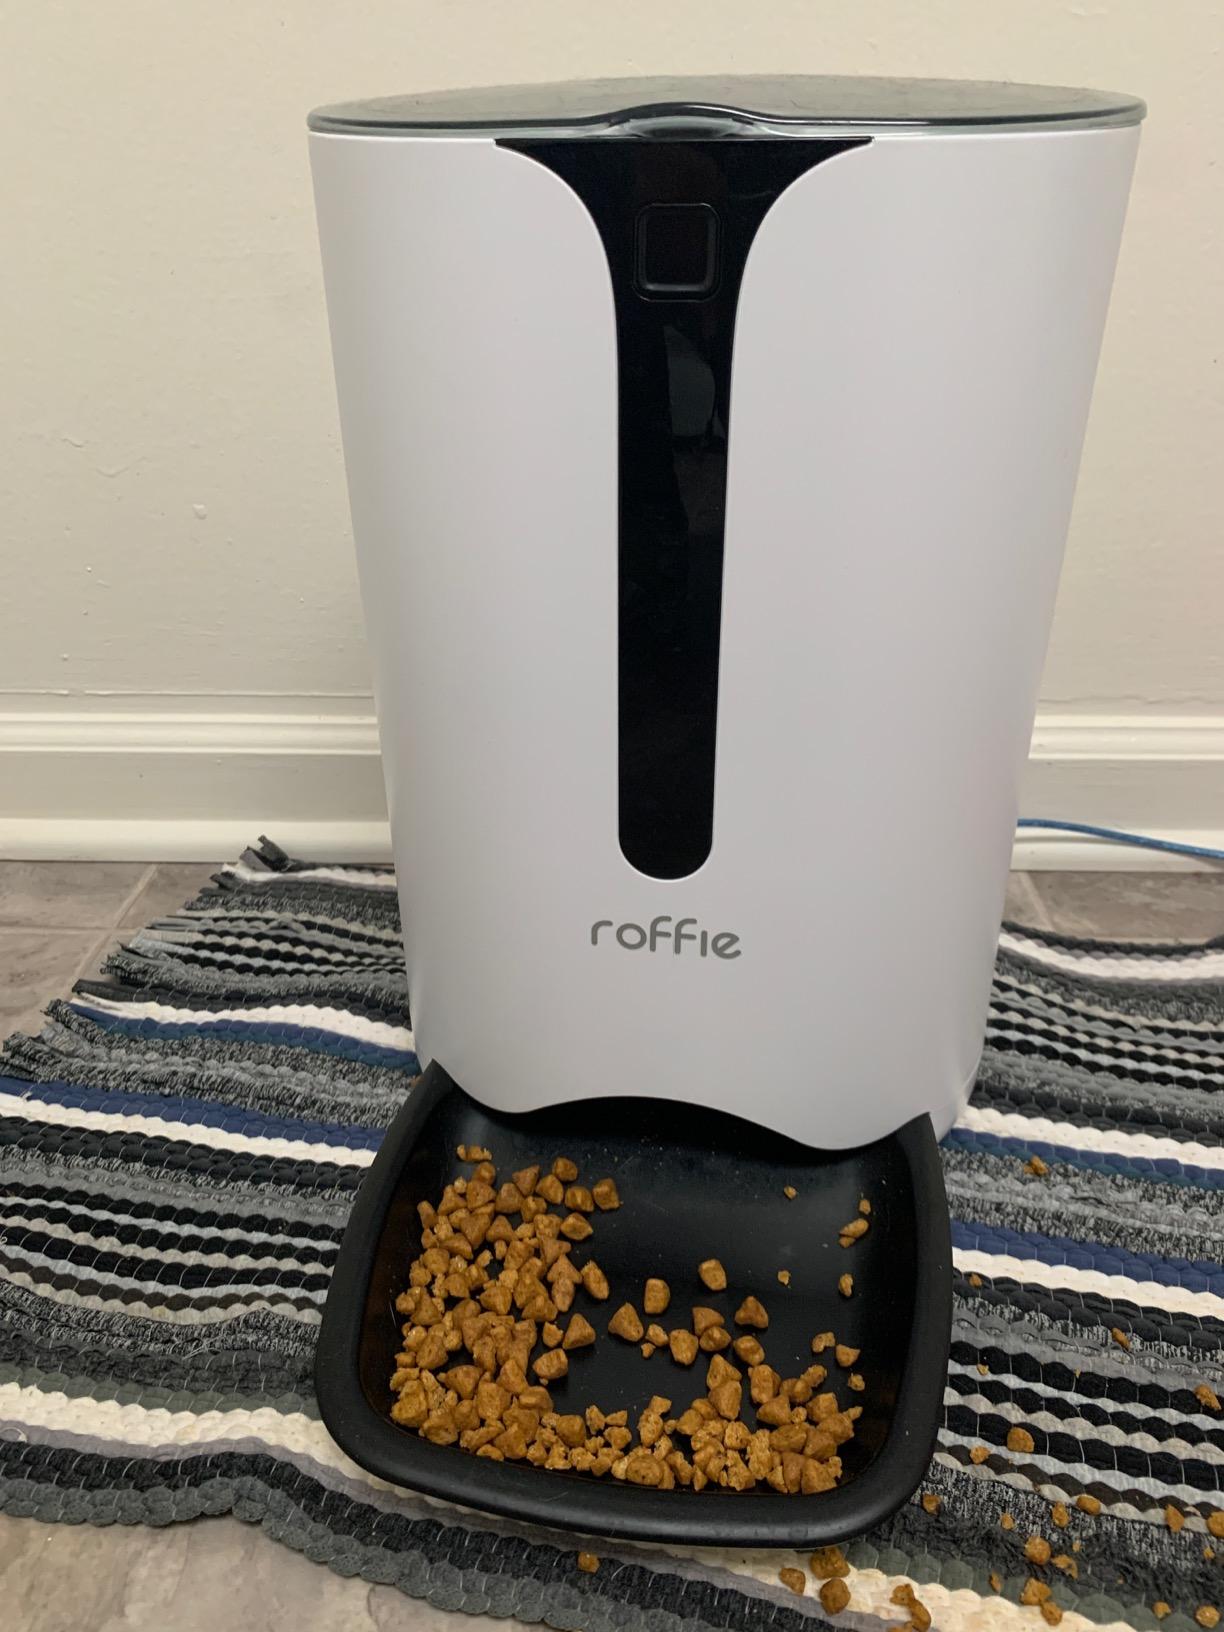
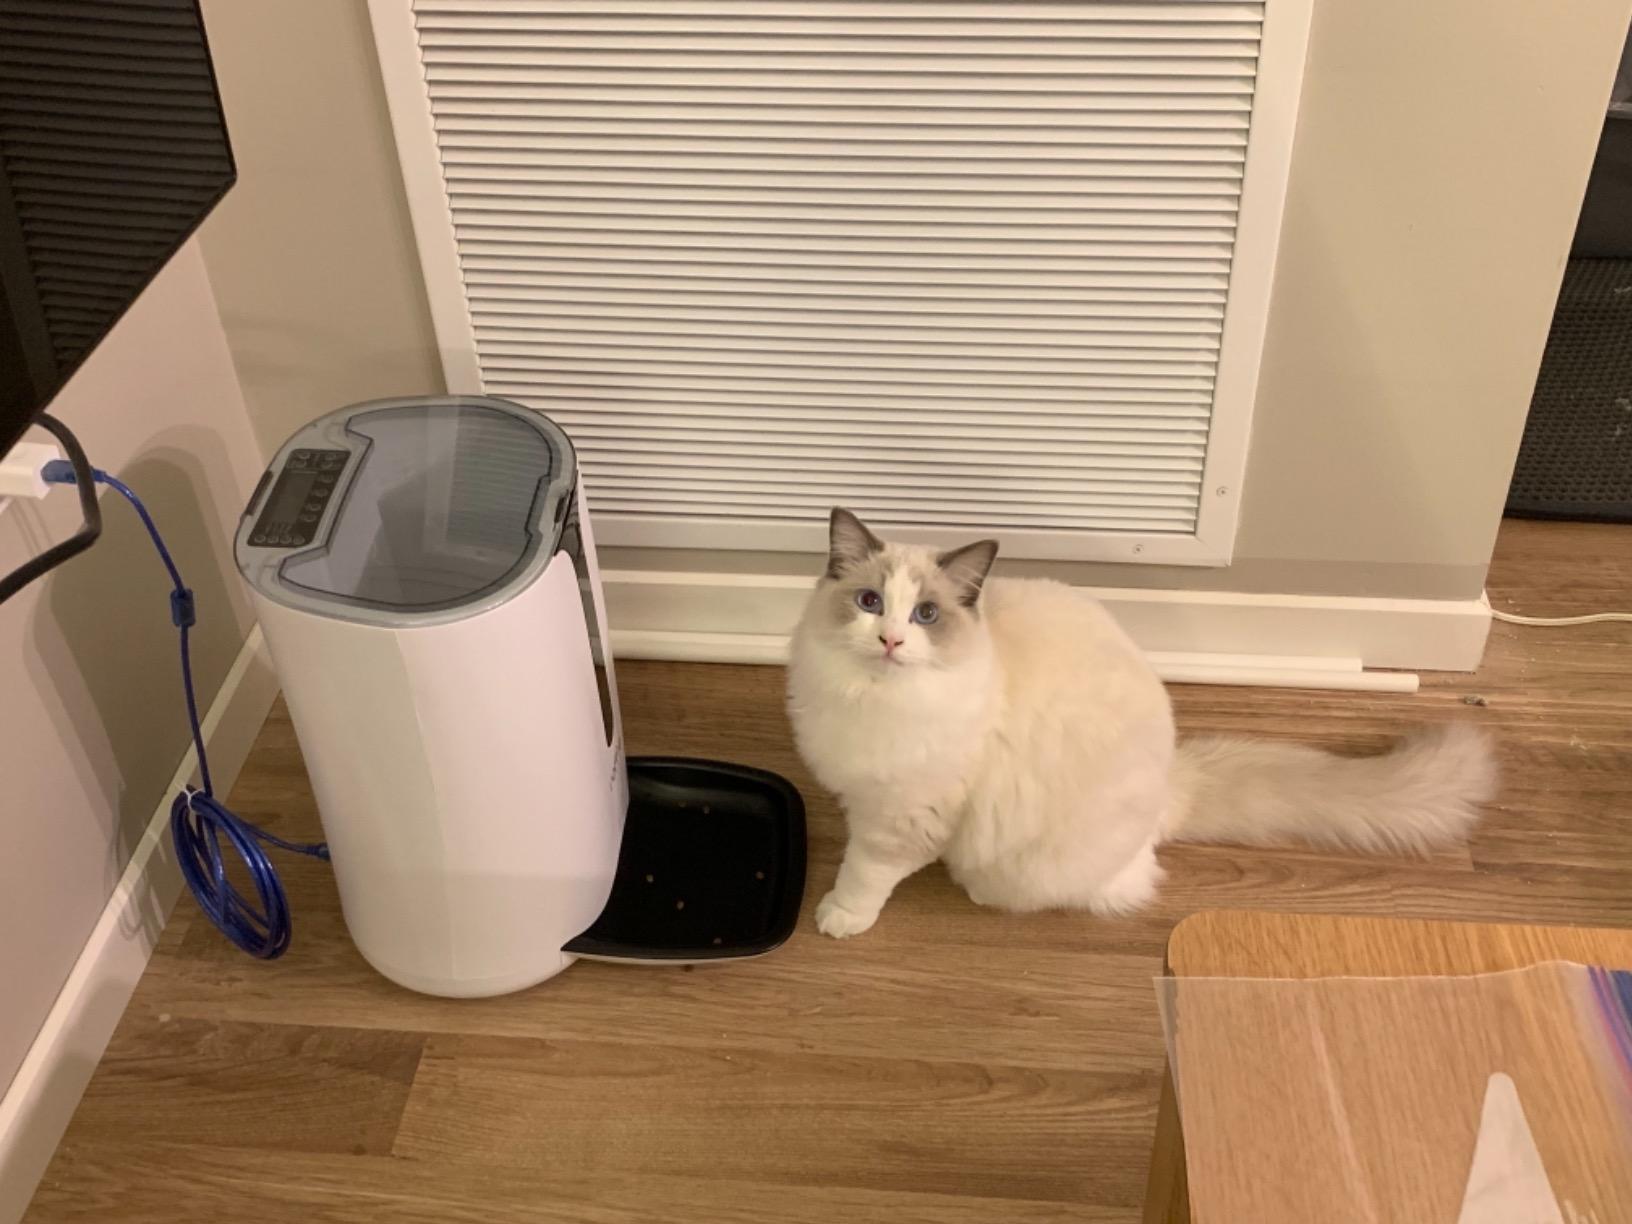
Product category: items_feeder
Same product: yes